Abbey House, Barrow-in-Furness

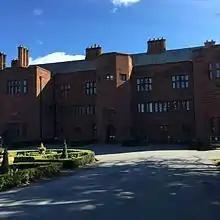
The principal facade of Abbey House photographed in March 2016

Abbey House on Abbey Road, Barrow-in-Furness, Cumbria, England is a Neo-Elizabethan H-plan mansion designed by Sir Edwin Lutyens and completed in 1914 as a guest house for Vickers Ltd and a flat for the Managing Director, Sir James McKechnie.